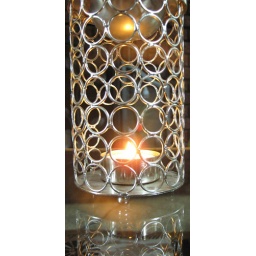
I wanted to show the reflection in the glass table